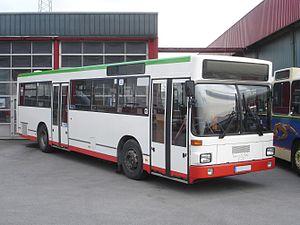
MAN Truck & Bus AG est la plus grande filiale de MAN SE et l'un des plus gros fournisseurs internationaux de véhicules commerciaux. Le siège social se situe à Munich, en Bavière. L'entreprise produit des camions allant de 7,49 t à 44 t mais également des véhicules plus lourds, des châssis d'autobus, des autocars, des autobus, etc.
Le MAN SL 202 est un autobus construit par MAN entre 1984 et 1993.